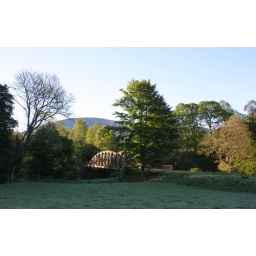
Old railway bridge over the river Greta between Threlkeld and Keswick, Cumbria